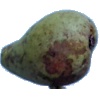
Label: pear_stone